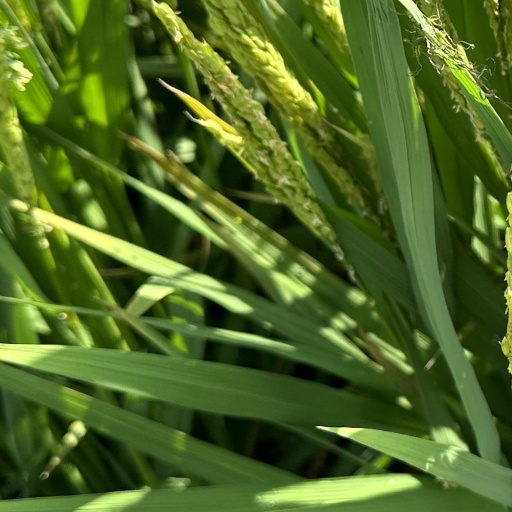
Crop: rice